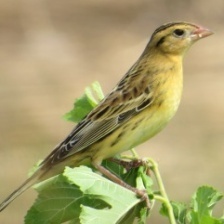
Species: BOBOLINK
Scientific name: DOLICHONYX ORYZIVORUS